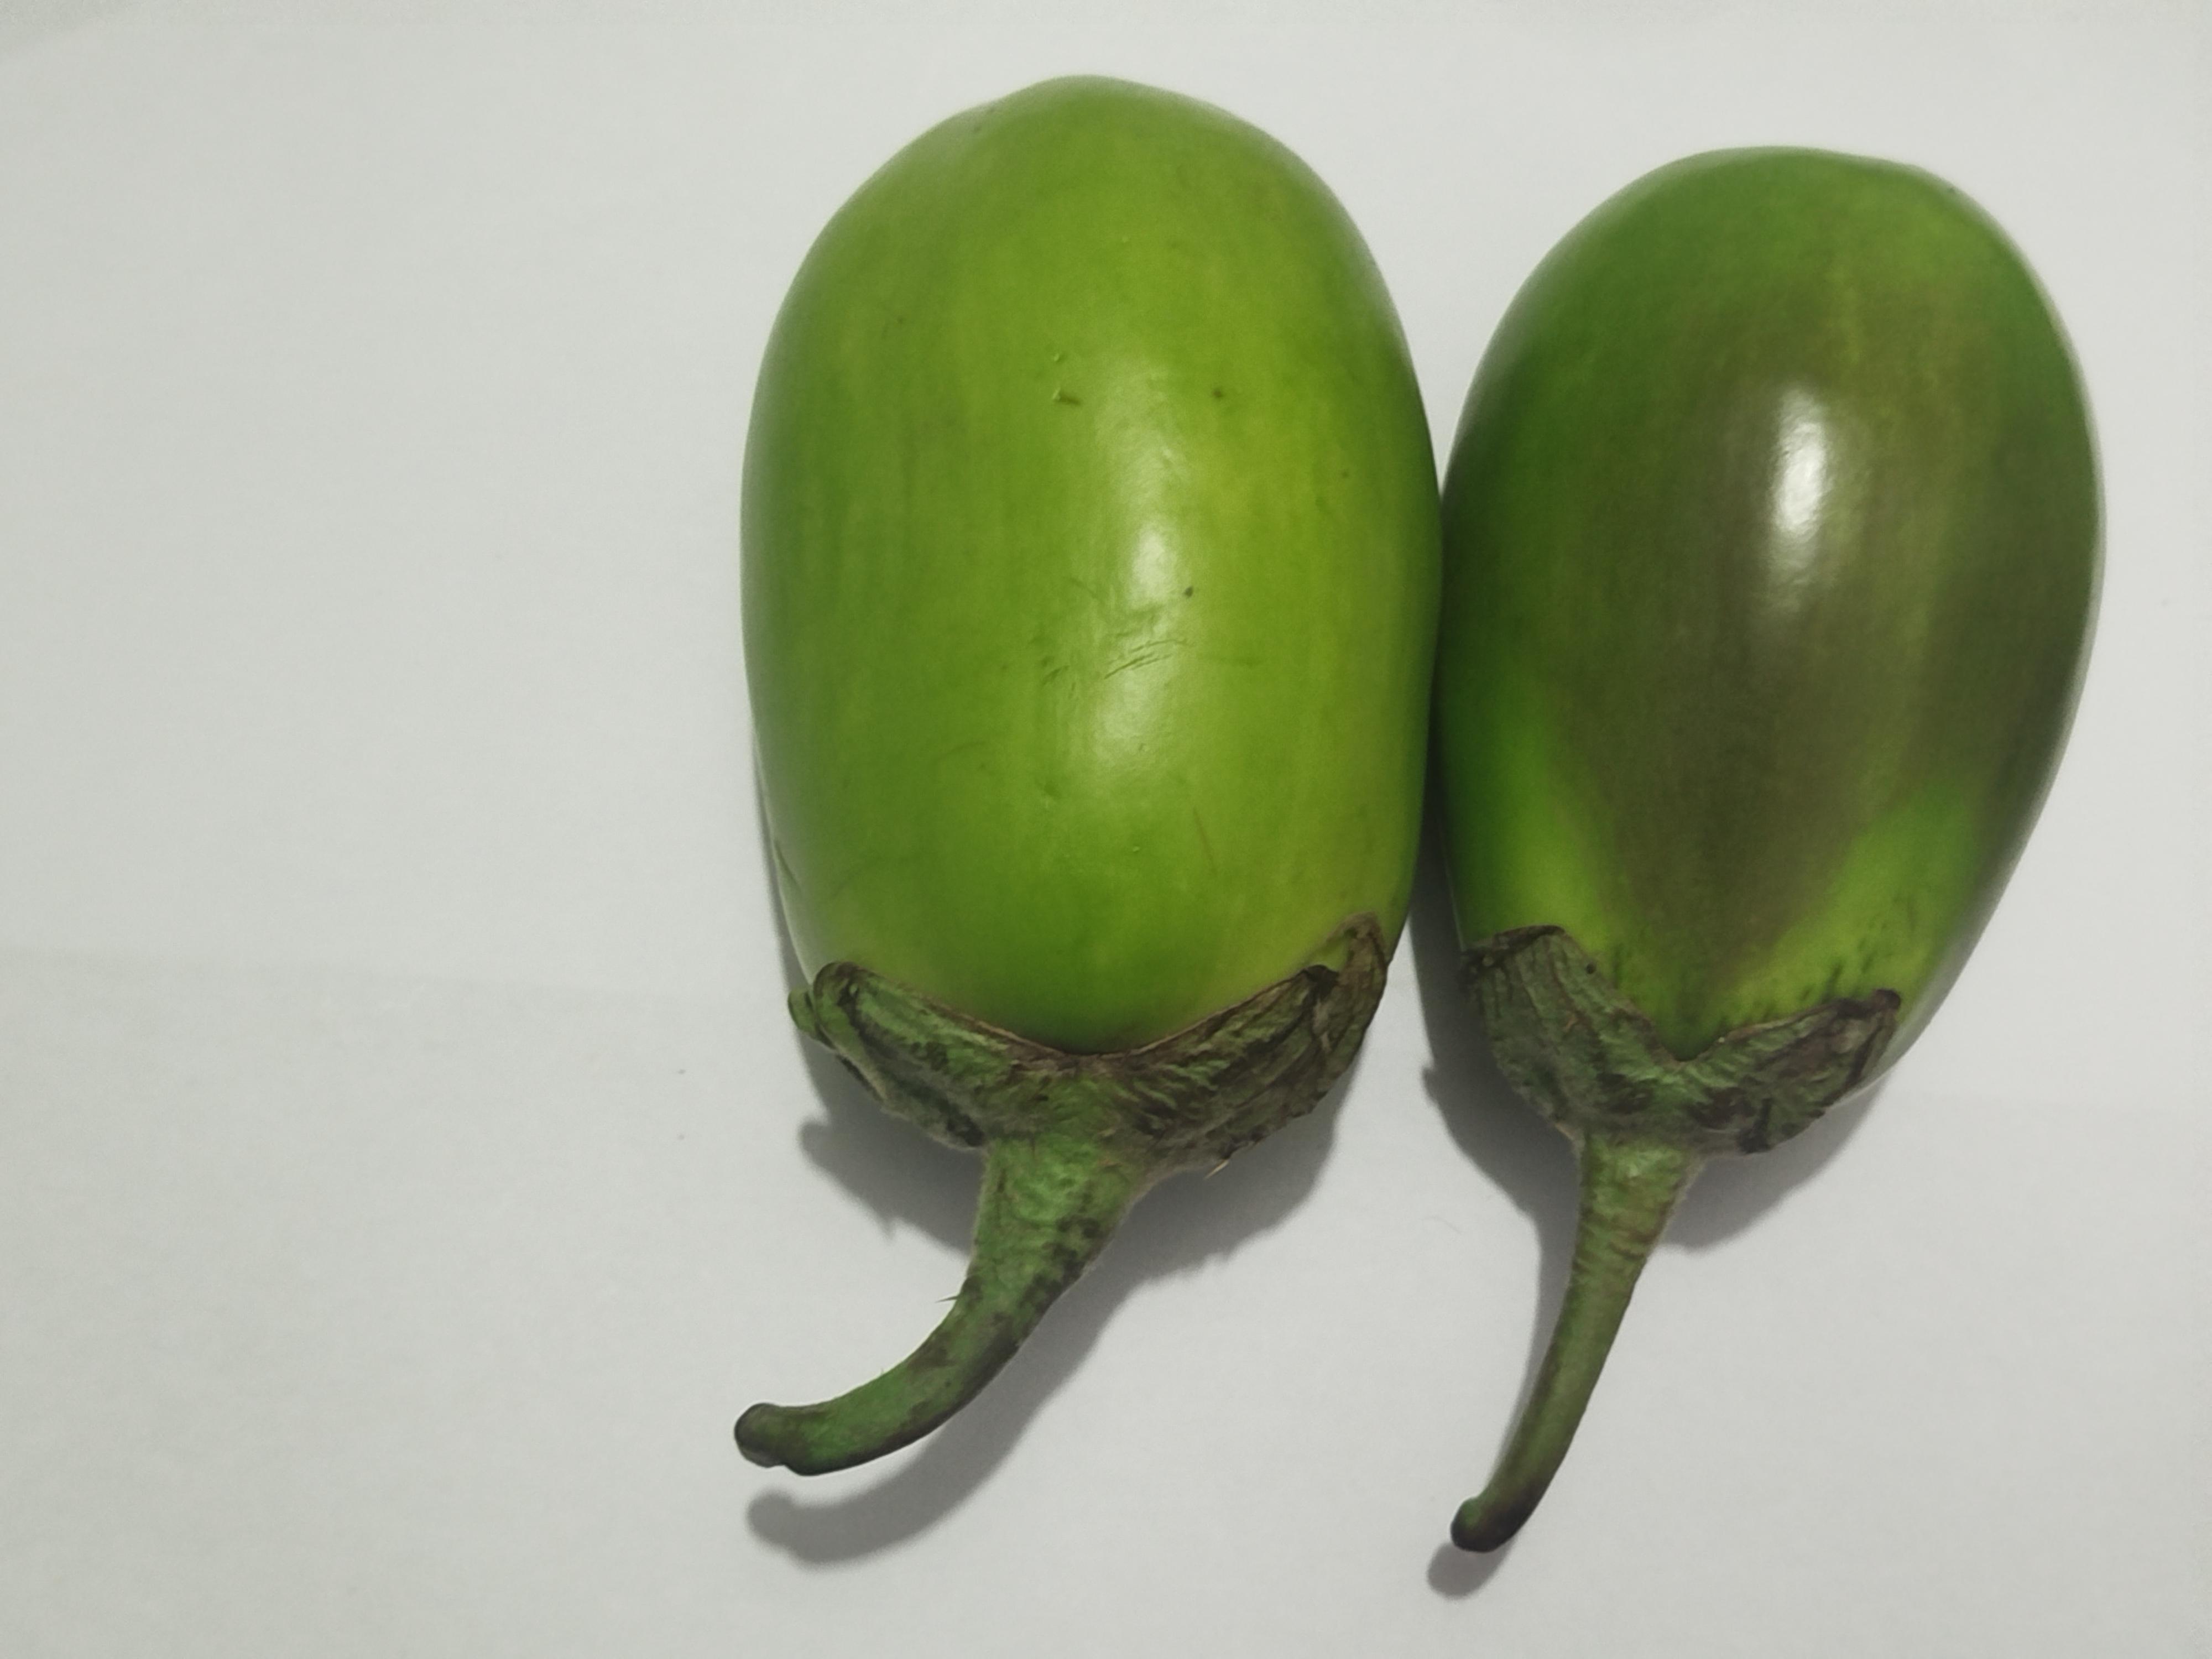
Label: Brinjal